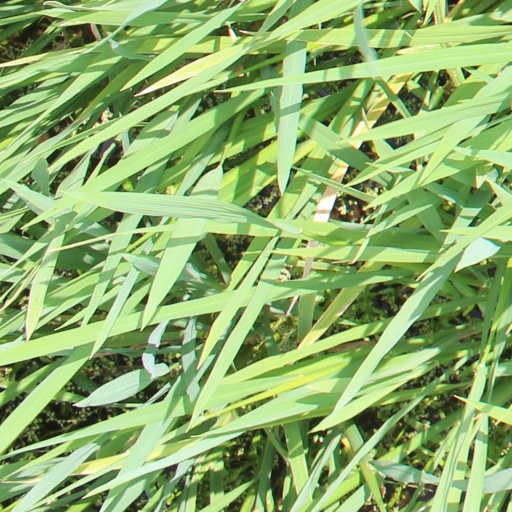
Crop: rice